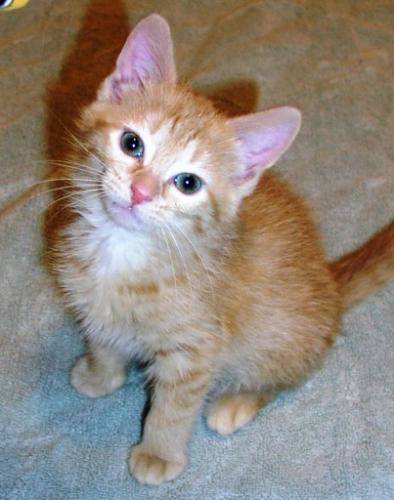
Label: cat